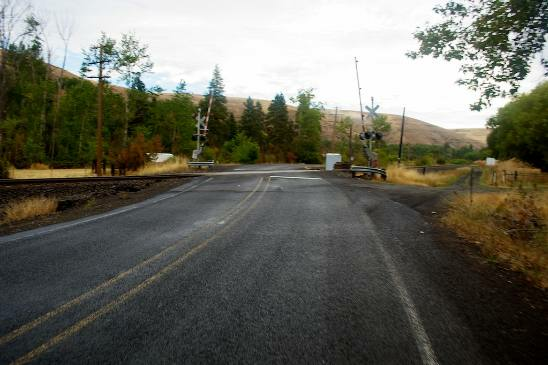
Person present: No